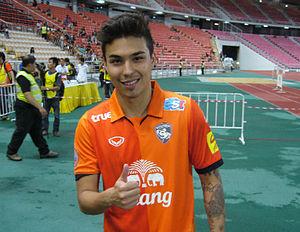
Charyl Yannis Chappuis est un footballeur international thaïlandais né le 12 janvier 1992 à Kloten. Il est également de nationalité suisse. Il évolue au poste de milieu de terrain au Muangthong United.